Toba Inlet

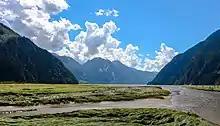
Toba Inlet, British Columbia

The first non-indigenous exploration of Toba Inlet occurred in 1792 when British and Spanish expeditions arrived in the area simultaneously. There was cooperation between the British under George Vancouver and the Spanish under Dionisio Alcalá Galiano. From a base of operation in Desolation Sound boats were sent out to explore the region. On June 25, 1792, Vancouver proposed sending out three parties in boats. The Spanish offered to take on one of the three, this being the investigation of Toba Inlet. Caytetano Valdés left with a boat party early on June 25, and returned on June 27, having determined that the inlet was closed. He described it as being of great depth, with steep shores and high peaks around. On its east shore Valdés found a plank ("tabla" in Spanish) covered with paintings, which he described as "hieroglyphics of the natives". There were several empty villages. The Spanish encountered no inhabitants. Valdés named the inlet after the plank he found, Canal de la Tabla. The British examined the inlet just after Valdés, confirming for themselves the Spanish report. Vancouver kept the Spanish name, which a Spanish map engraver's mistake had changed to its present form of Toba Inlet.